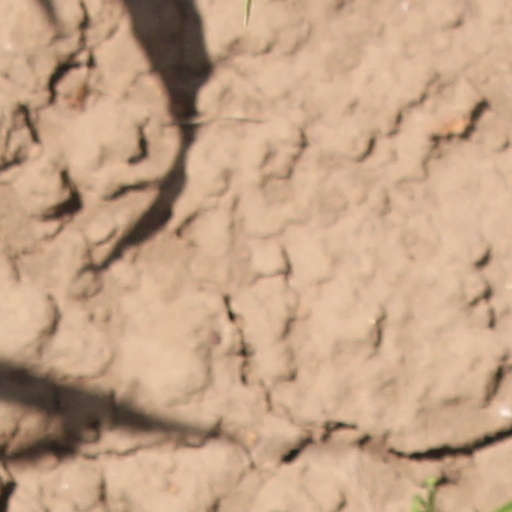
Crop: wheat